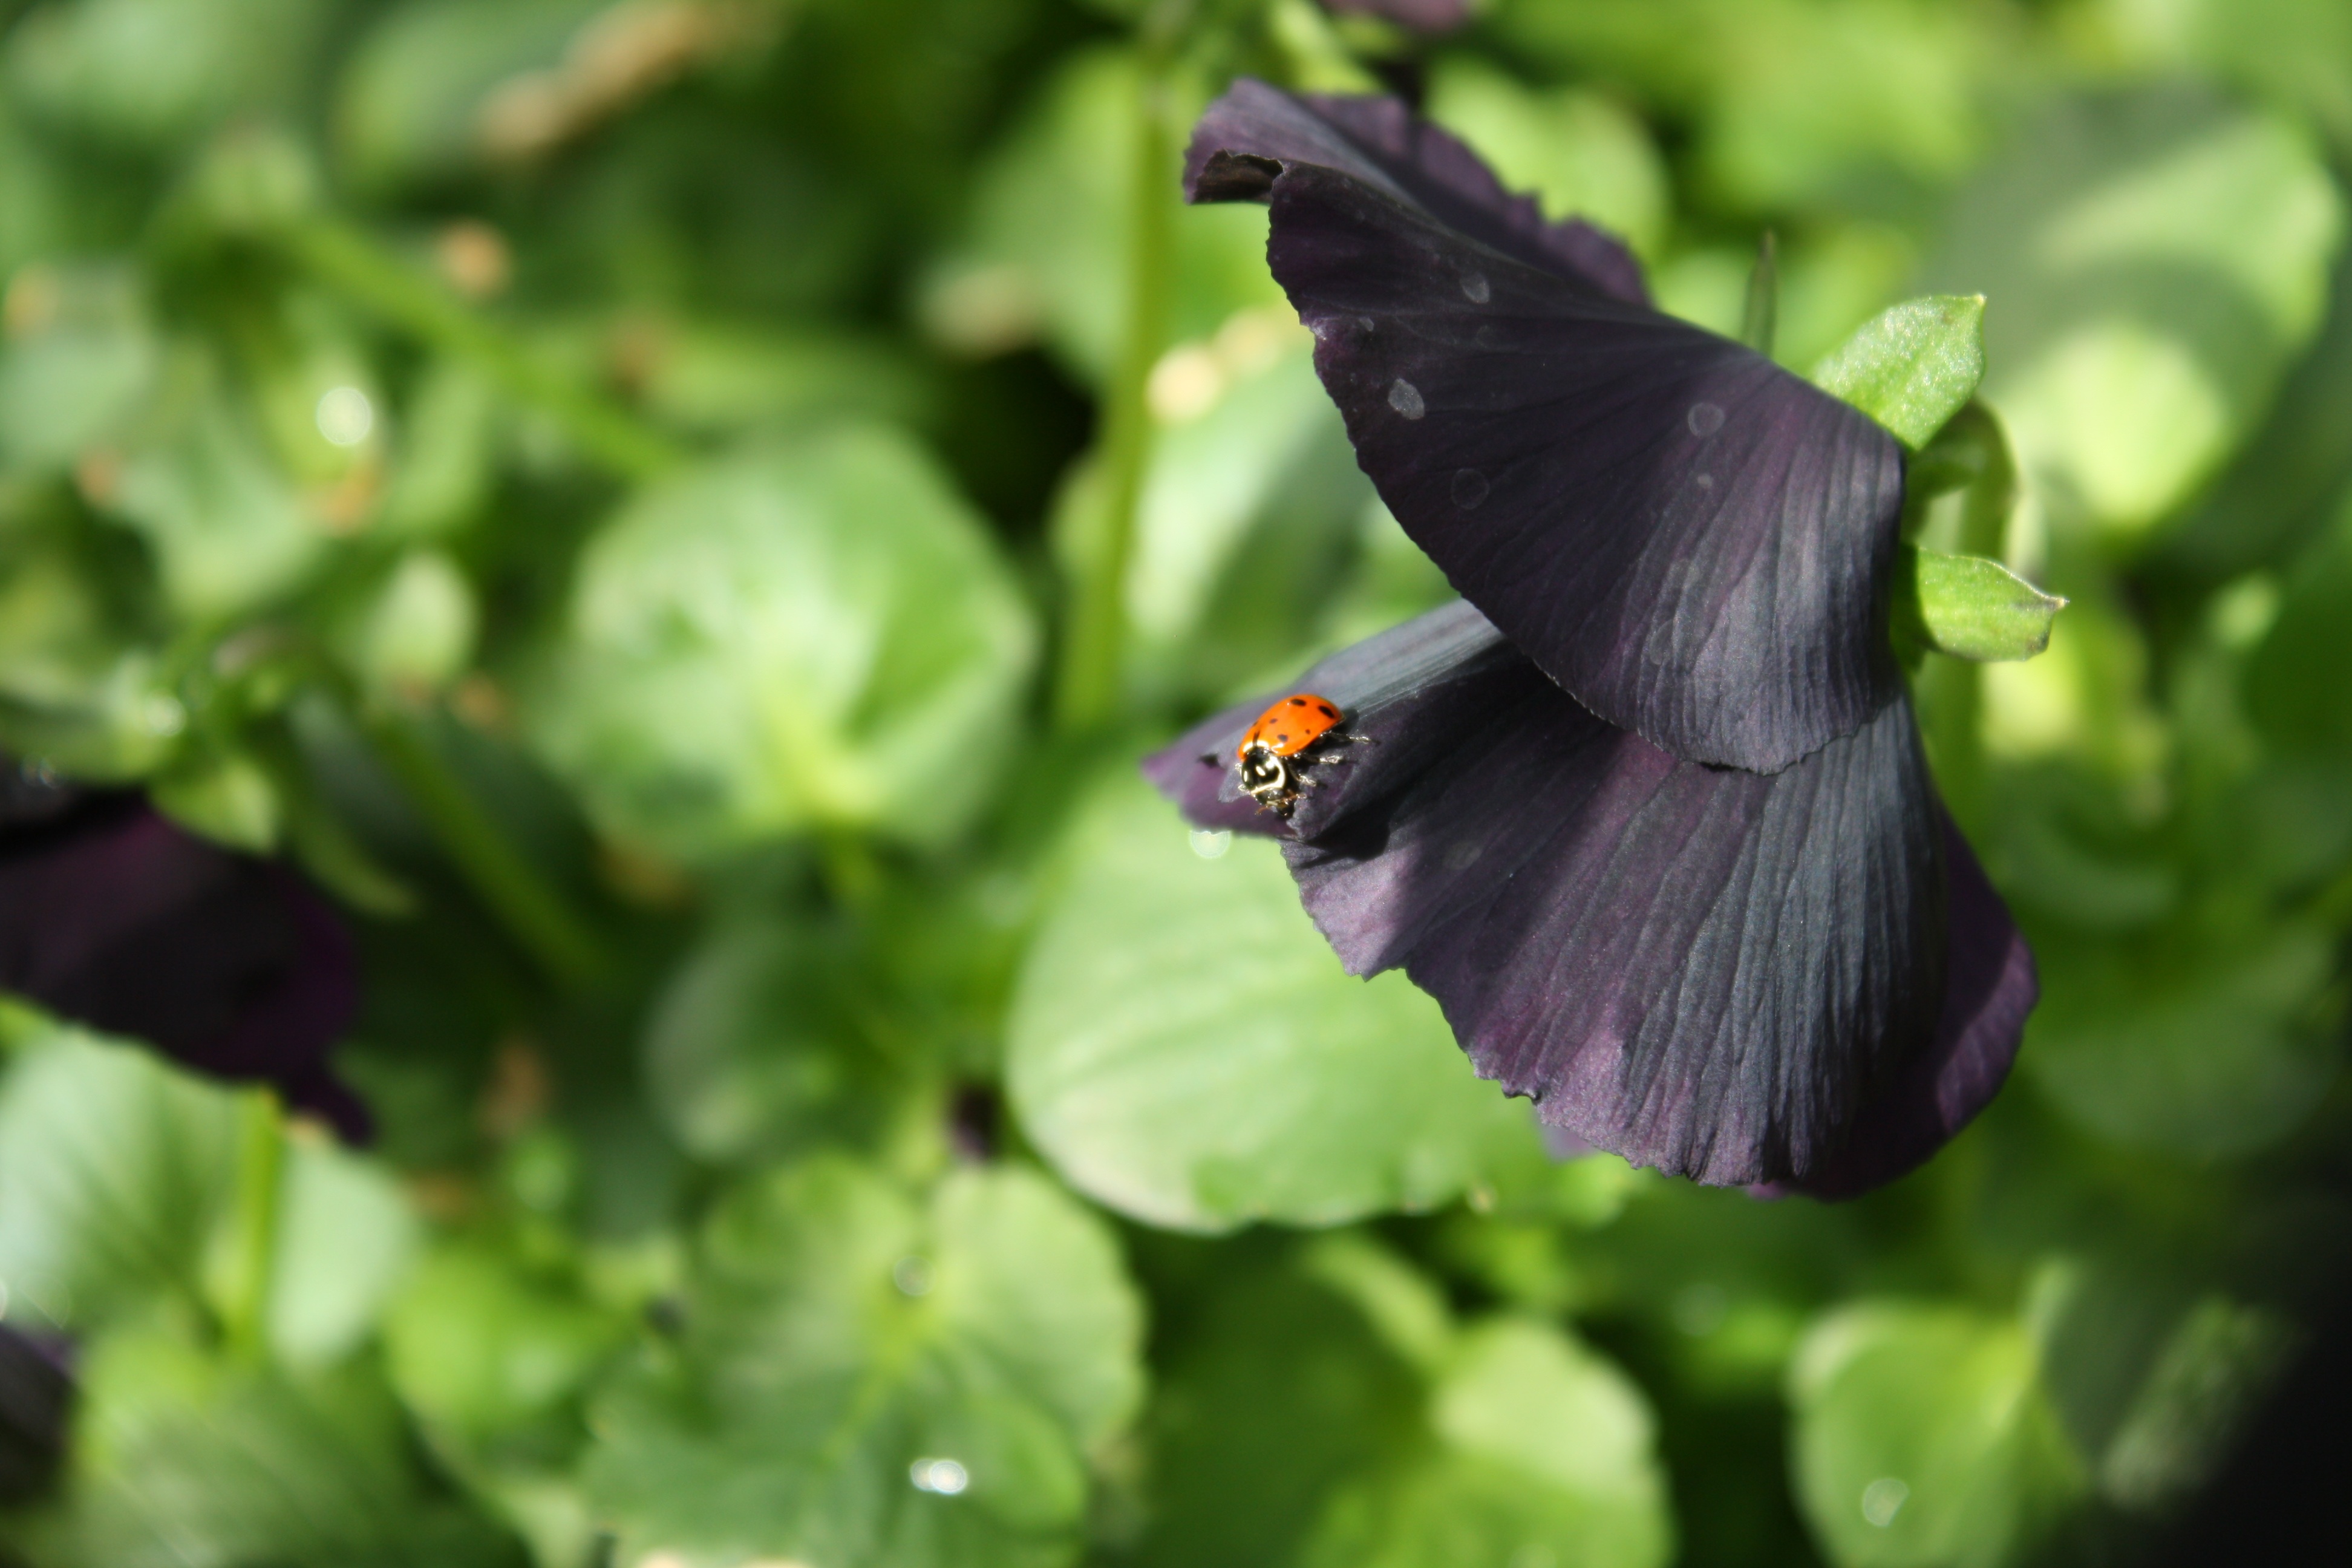
nature, plant, flower, purple, petal, green, insect, ladybug, botany, flora, fauna, invertebrate, wildflower, macro photography, flowering plant, land plant, violet family, moths and butterflies